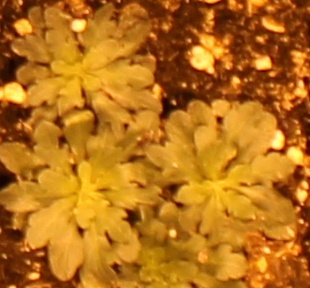
Label: Horseweed